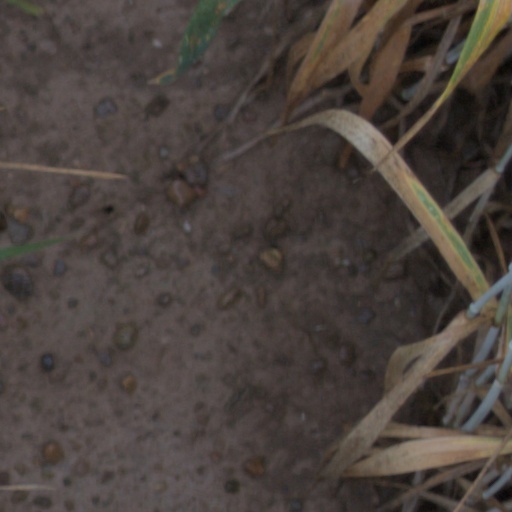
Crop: wheat